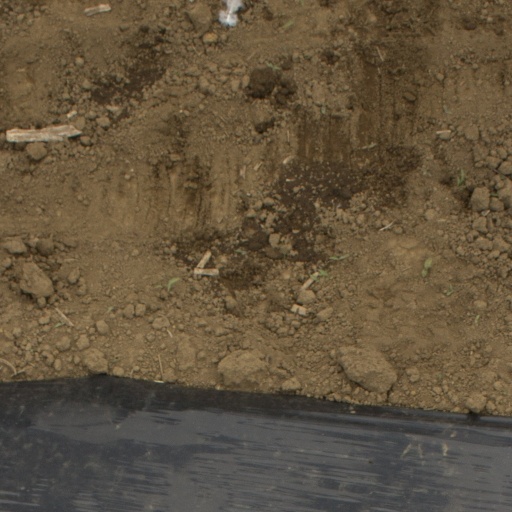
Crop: Jerusalem artichoke